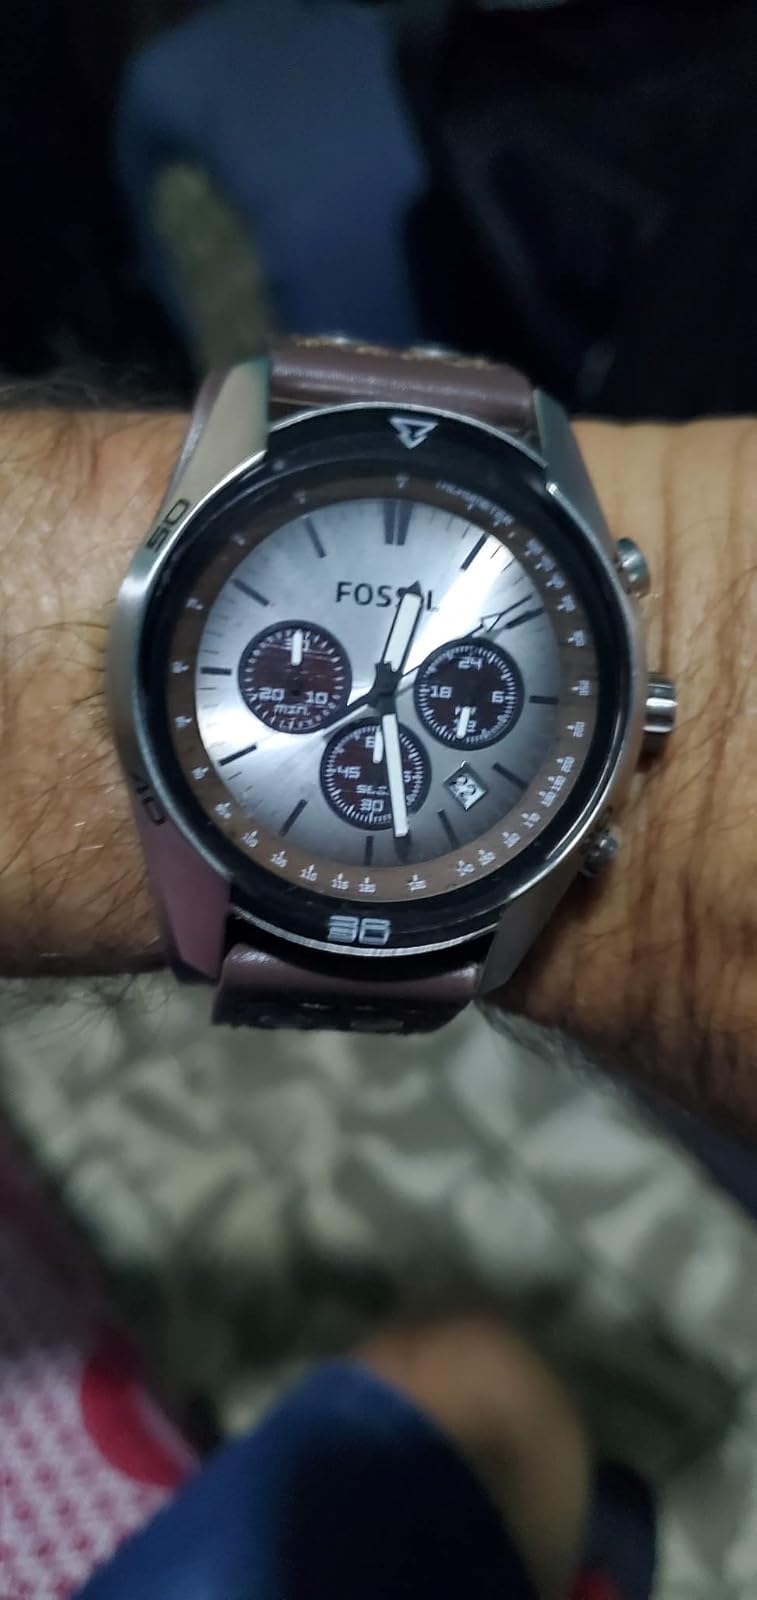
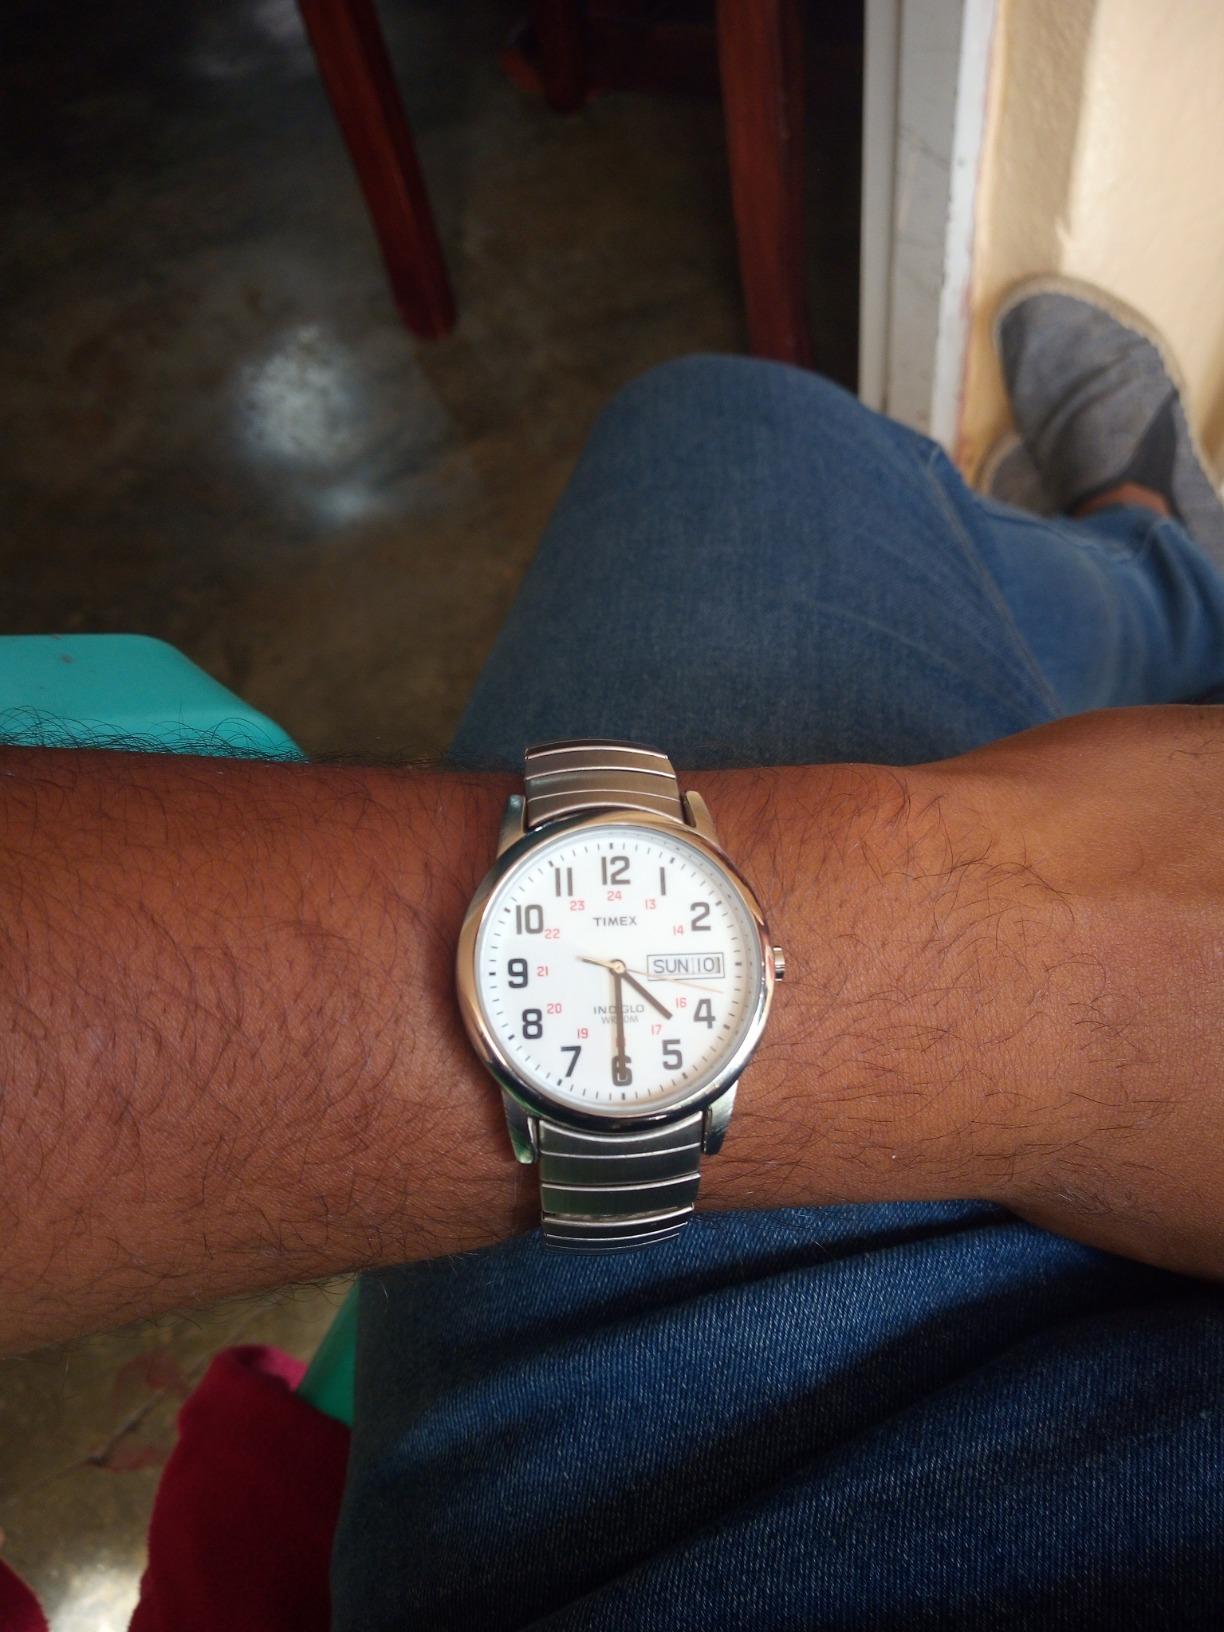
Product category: accessories_watch
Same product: no